Bexley F.C.

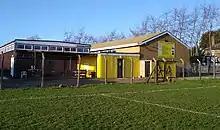
Clubhouse

Bexley were formed in 1884, becoming registered with the Football Association in 1886. In 1927, Bexley became a senior club. In the 1939–40 season, Bexley entered the FA Cup for the first time, beating Gravesend United 3–1, however their progress in the cup was halted due to World War II. On 24 May 1946, Bexley amalgamated Bexley United into the club. In 1965, Bexley joined the Greater London League, becoming founder members of the London Spartan League in 1975, leaving the league in 1982. In 2010, Bexley joined the Kent County League from the South London Football Alliance, winning promotion to the Premier Division in 2015. In 2019, the club was relegated to the Division One West but returned to the Kent County Premier league, after winning Kent county Division One West, in 2023